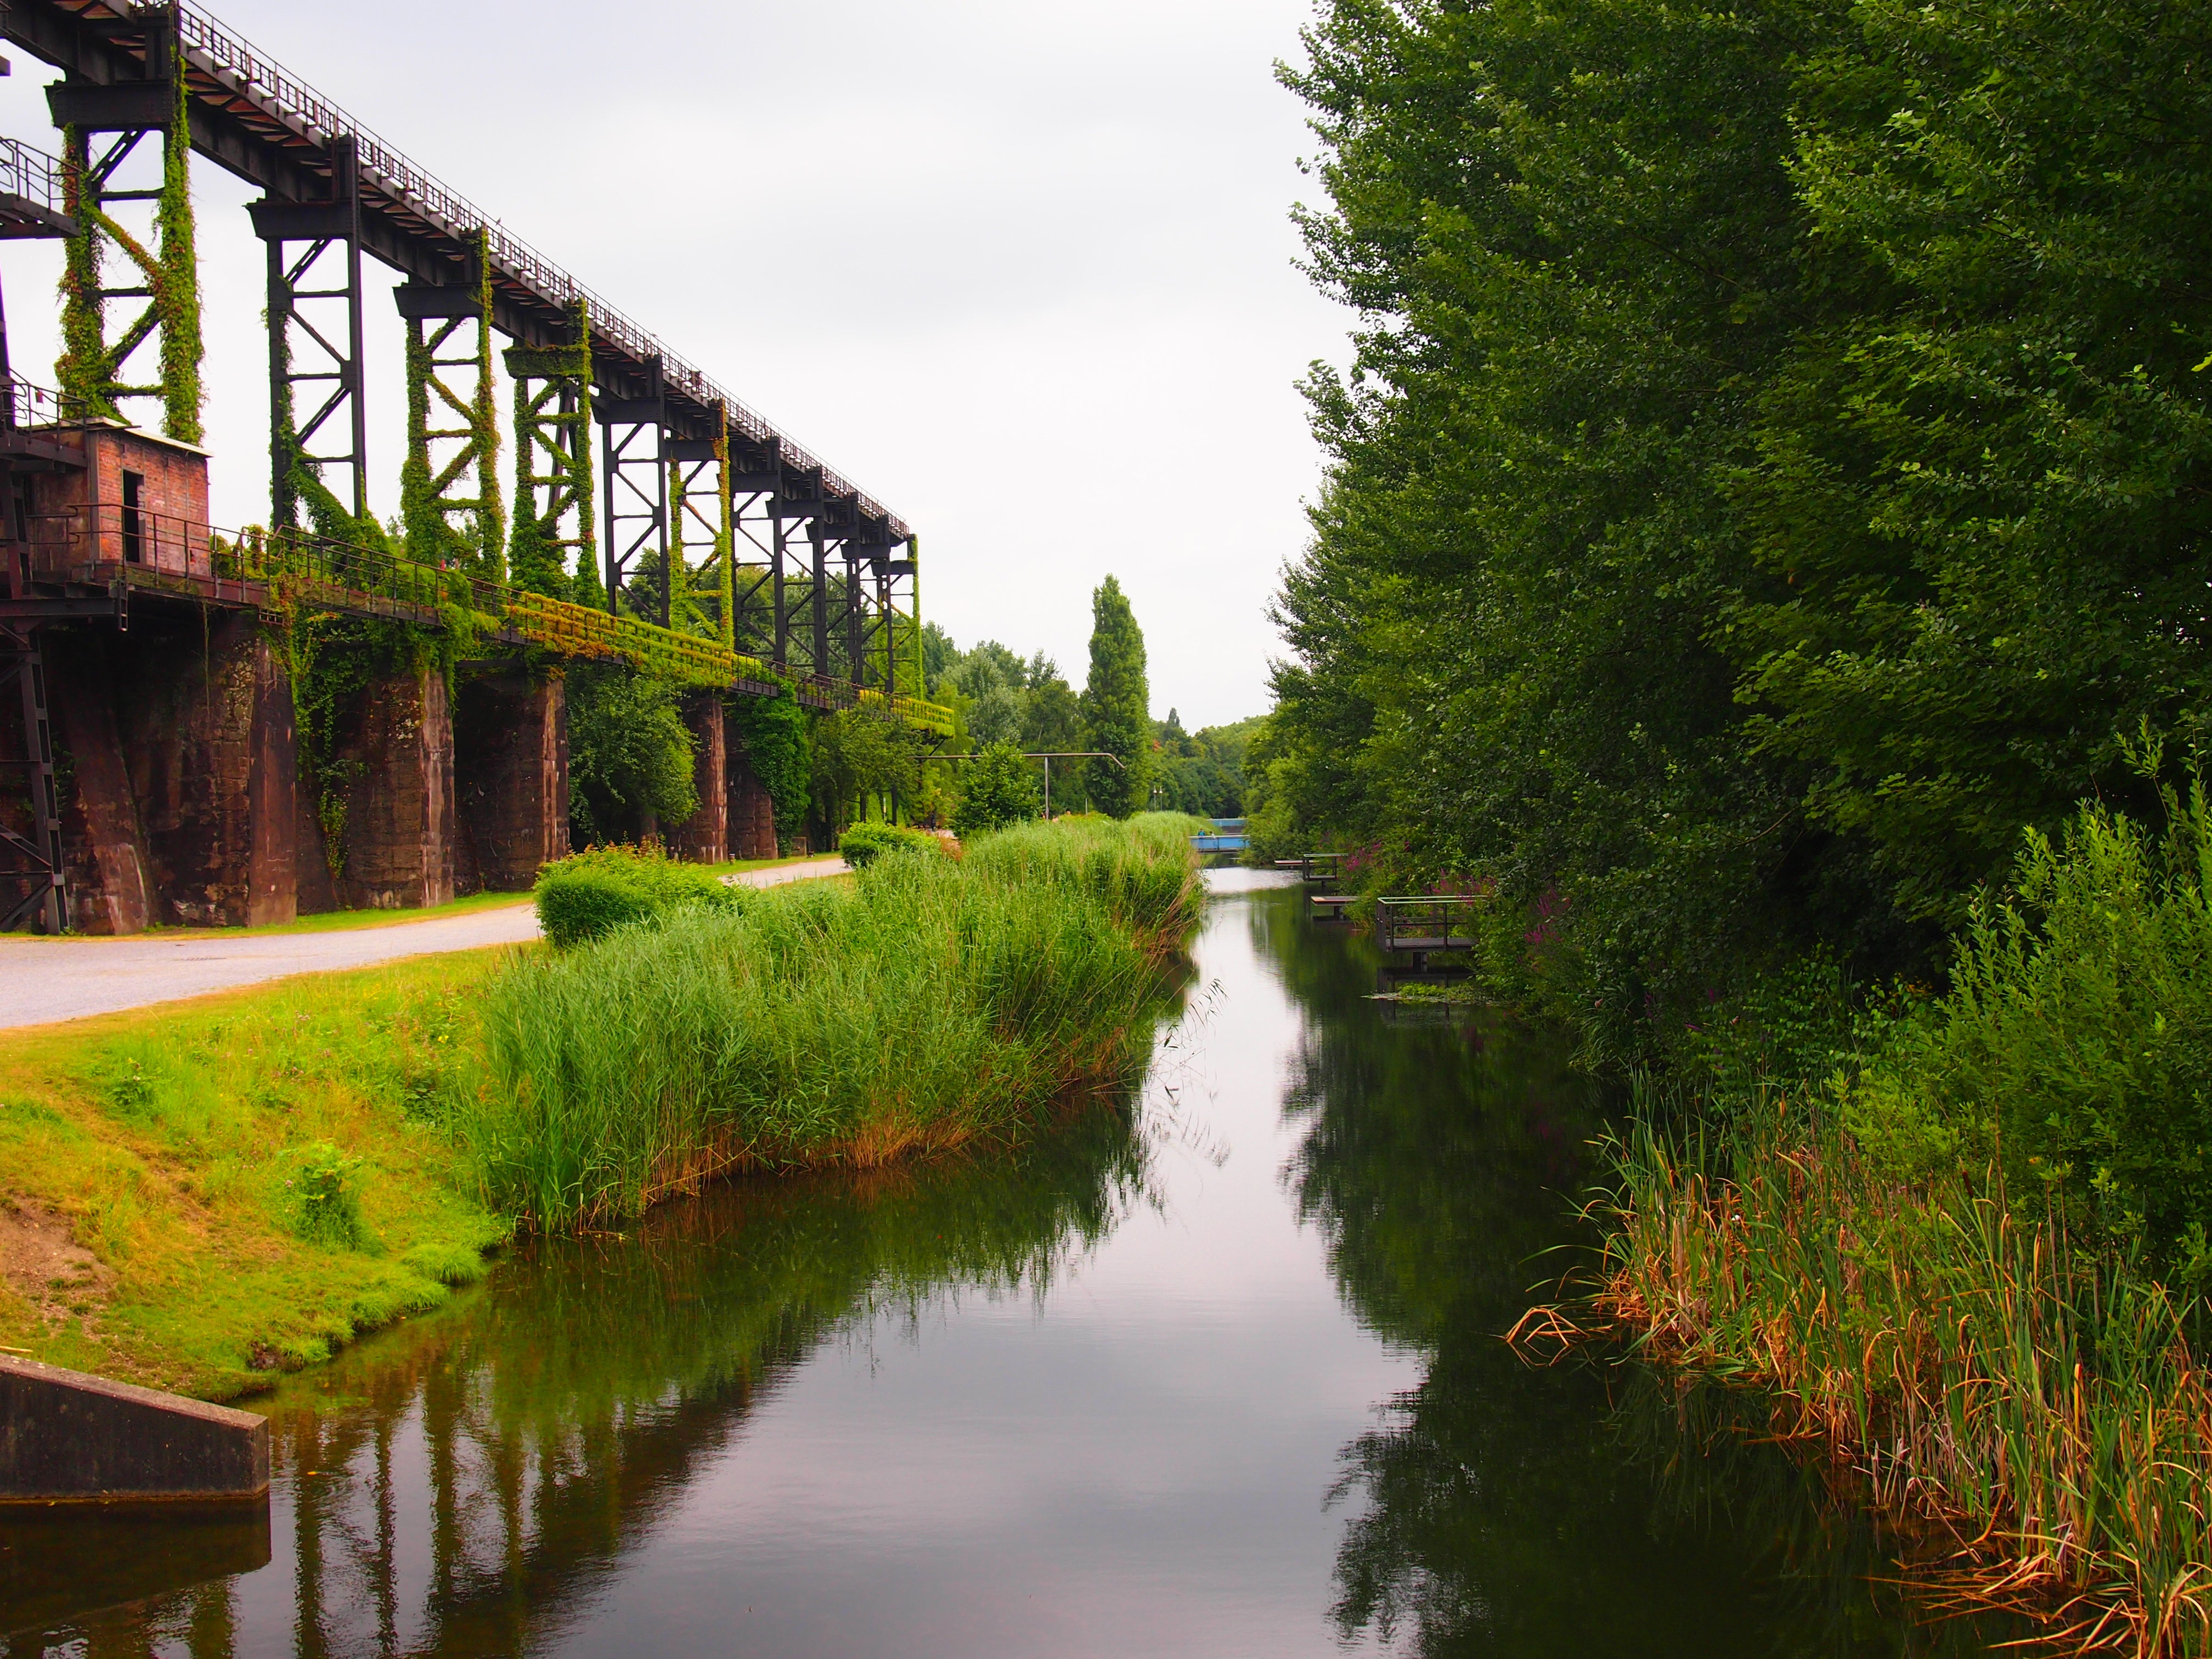
tree, water, bridge, lake, river, canal, pond, stream, reflection, autumn, reservoir, waterway, body of water, duisburg, watercourse, landform, landscape park, industrial park